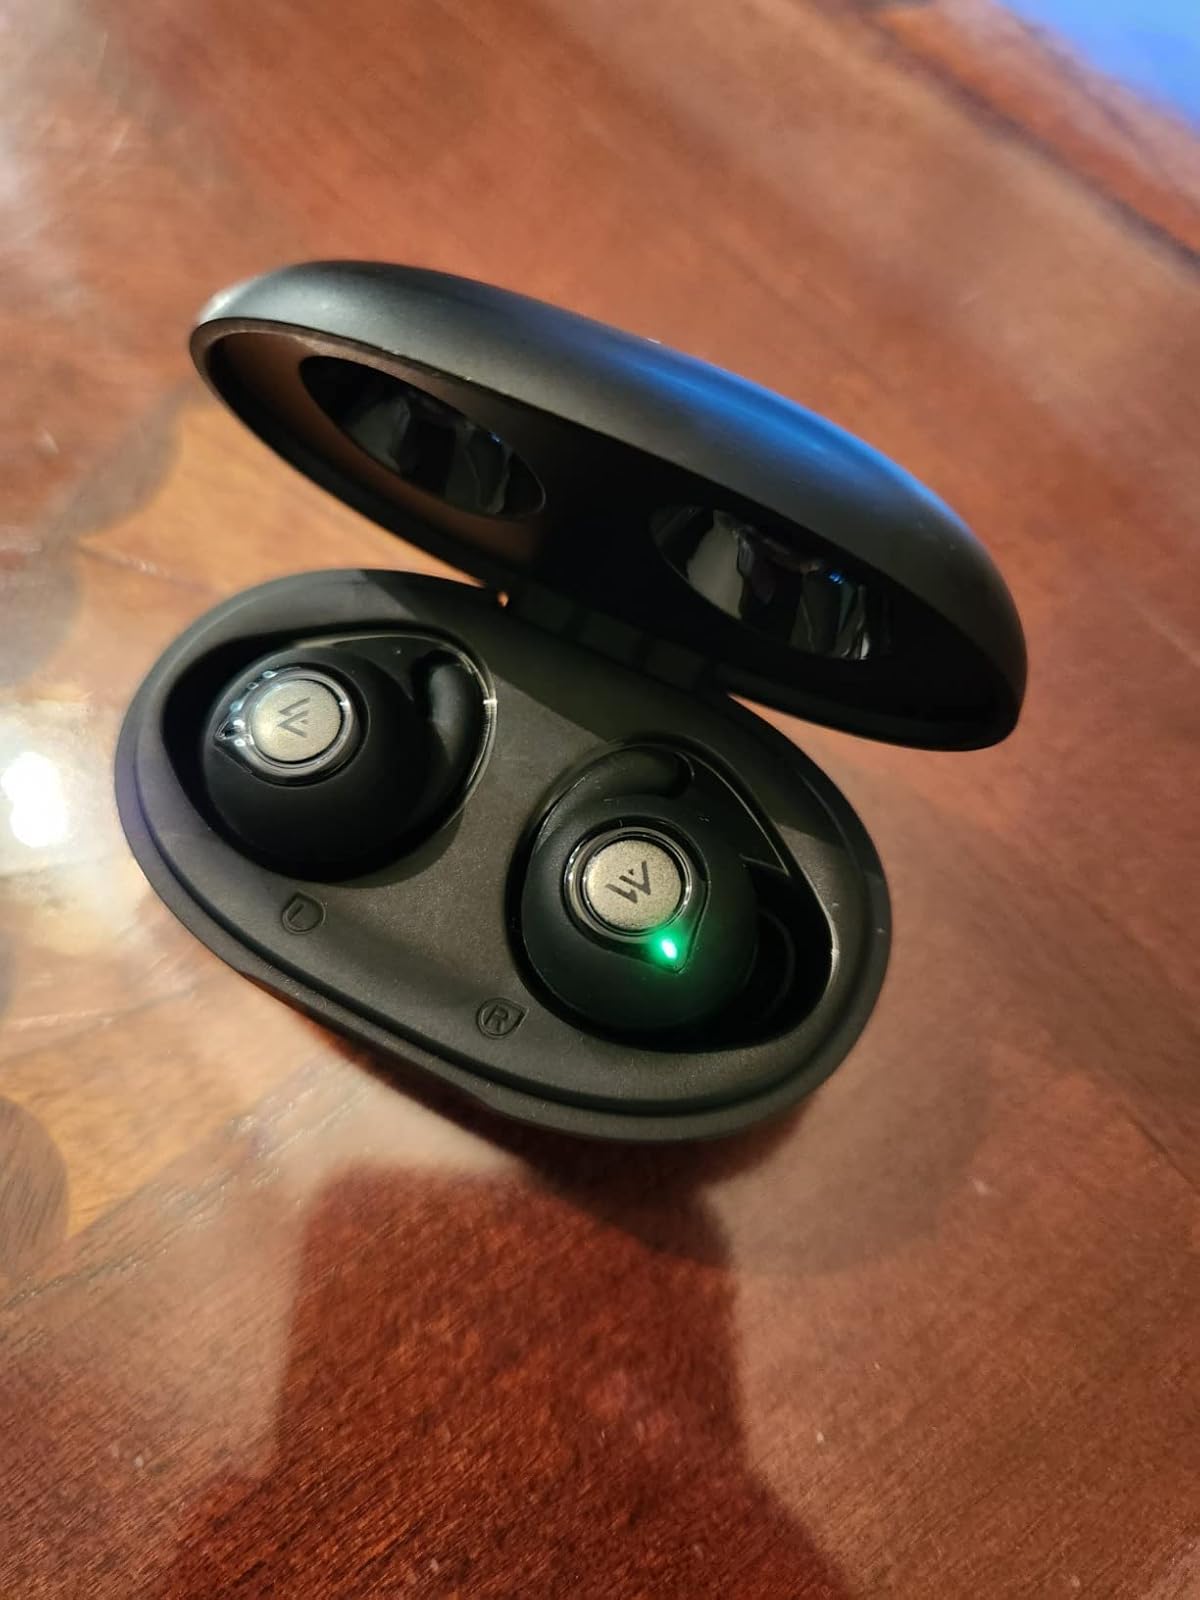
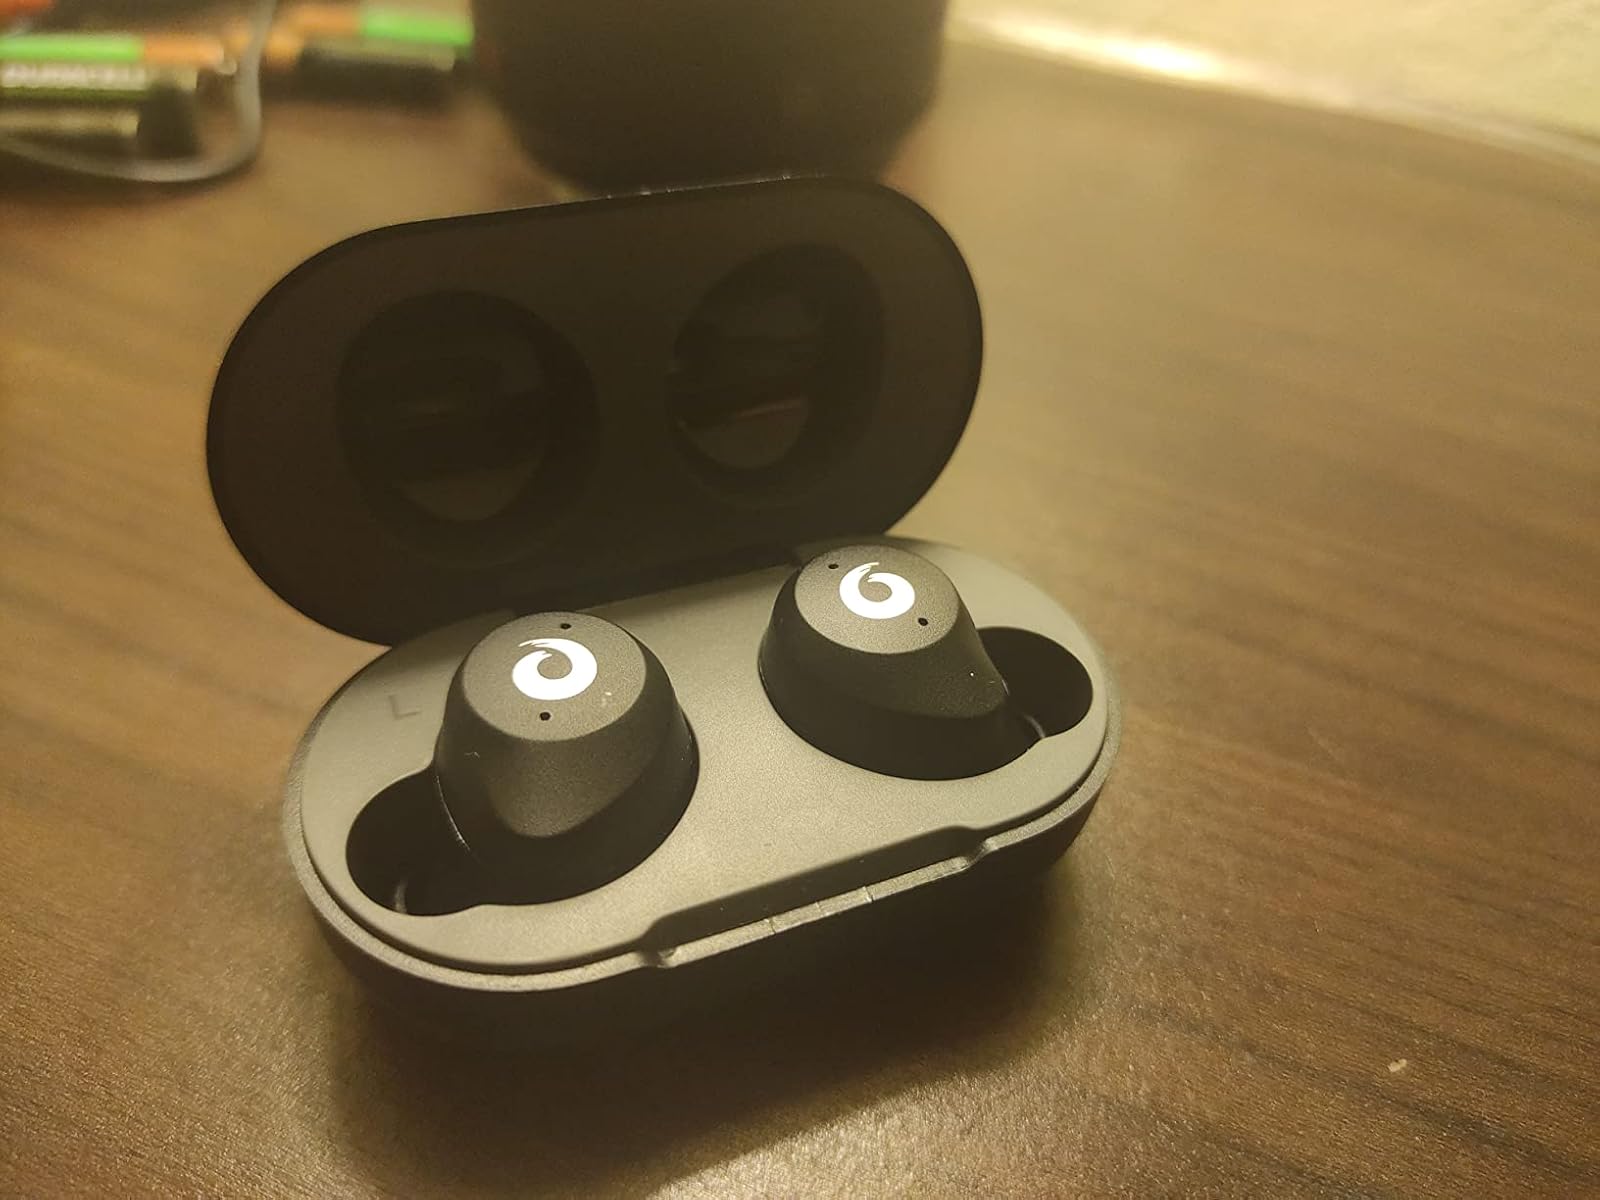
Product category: earbuds
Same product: no